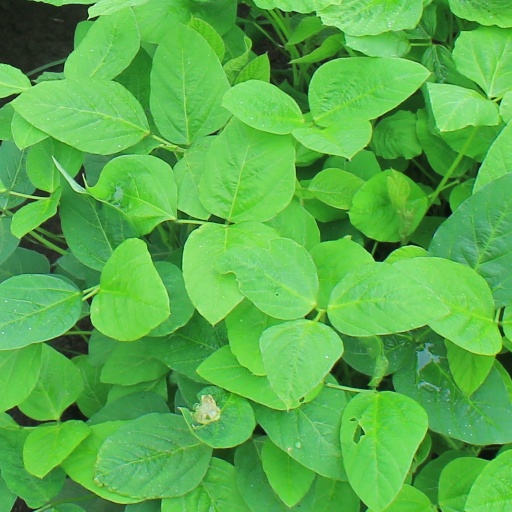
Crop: soybean